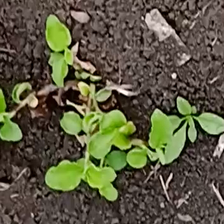
Weed species: Kena_(Commplina_benghalensio)